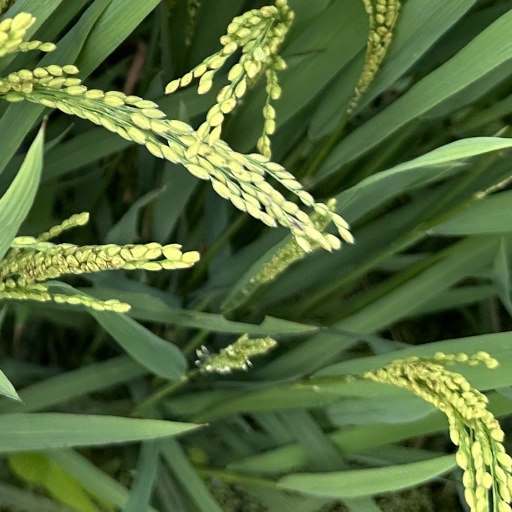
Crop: rice